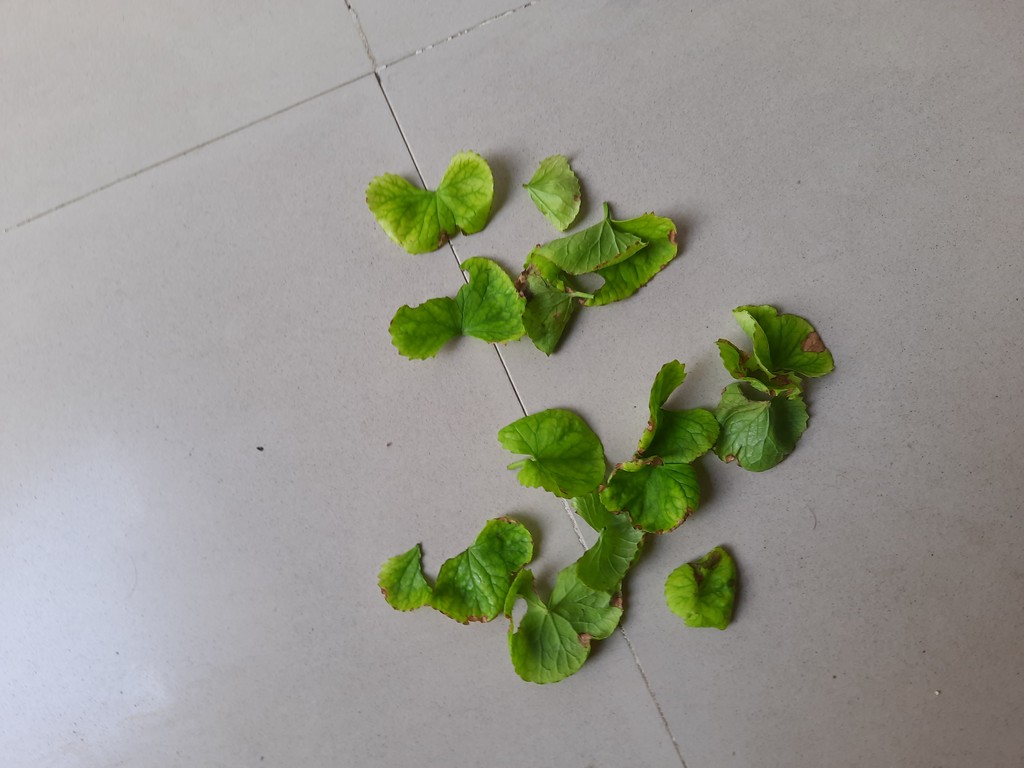
Label: Unhealthy